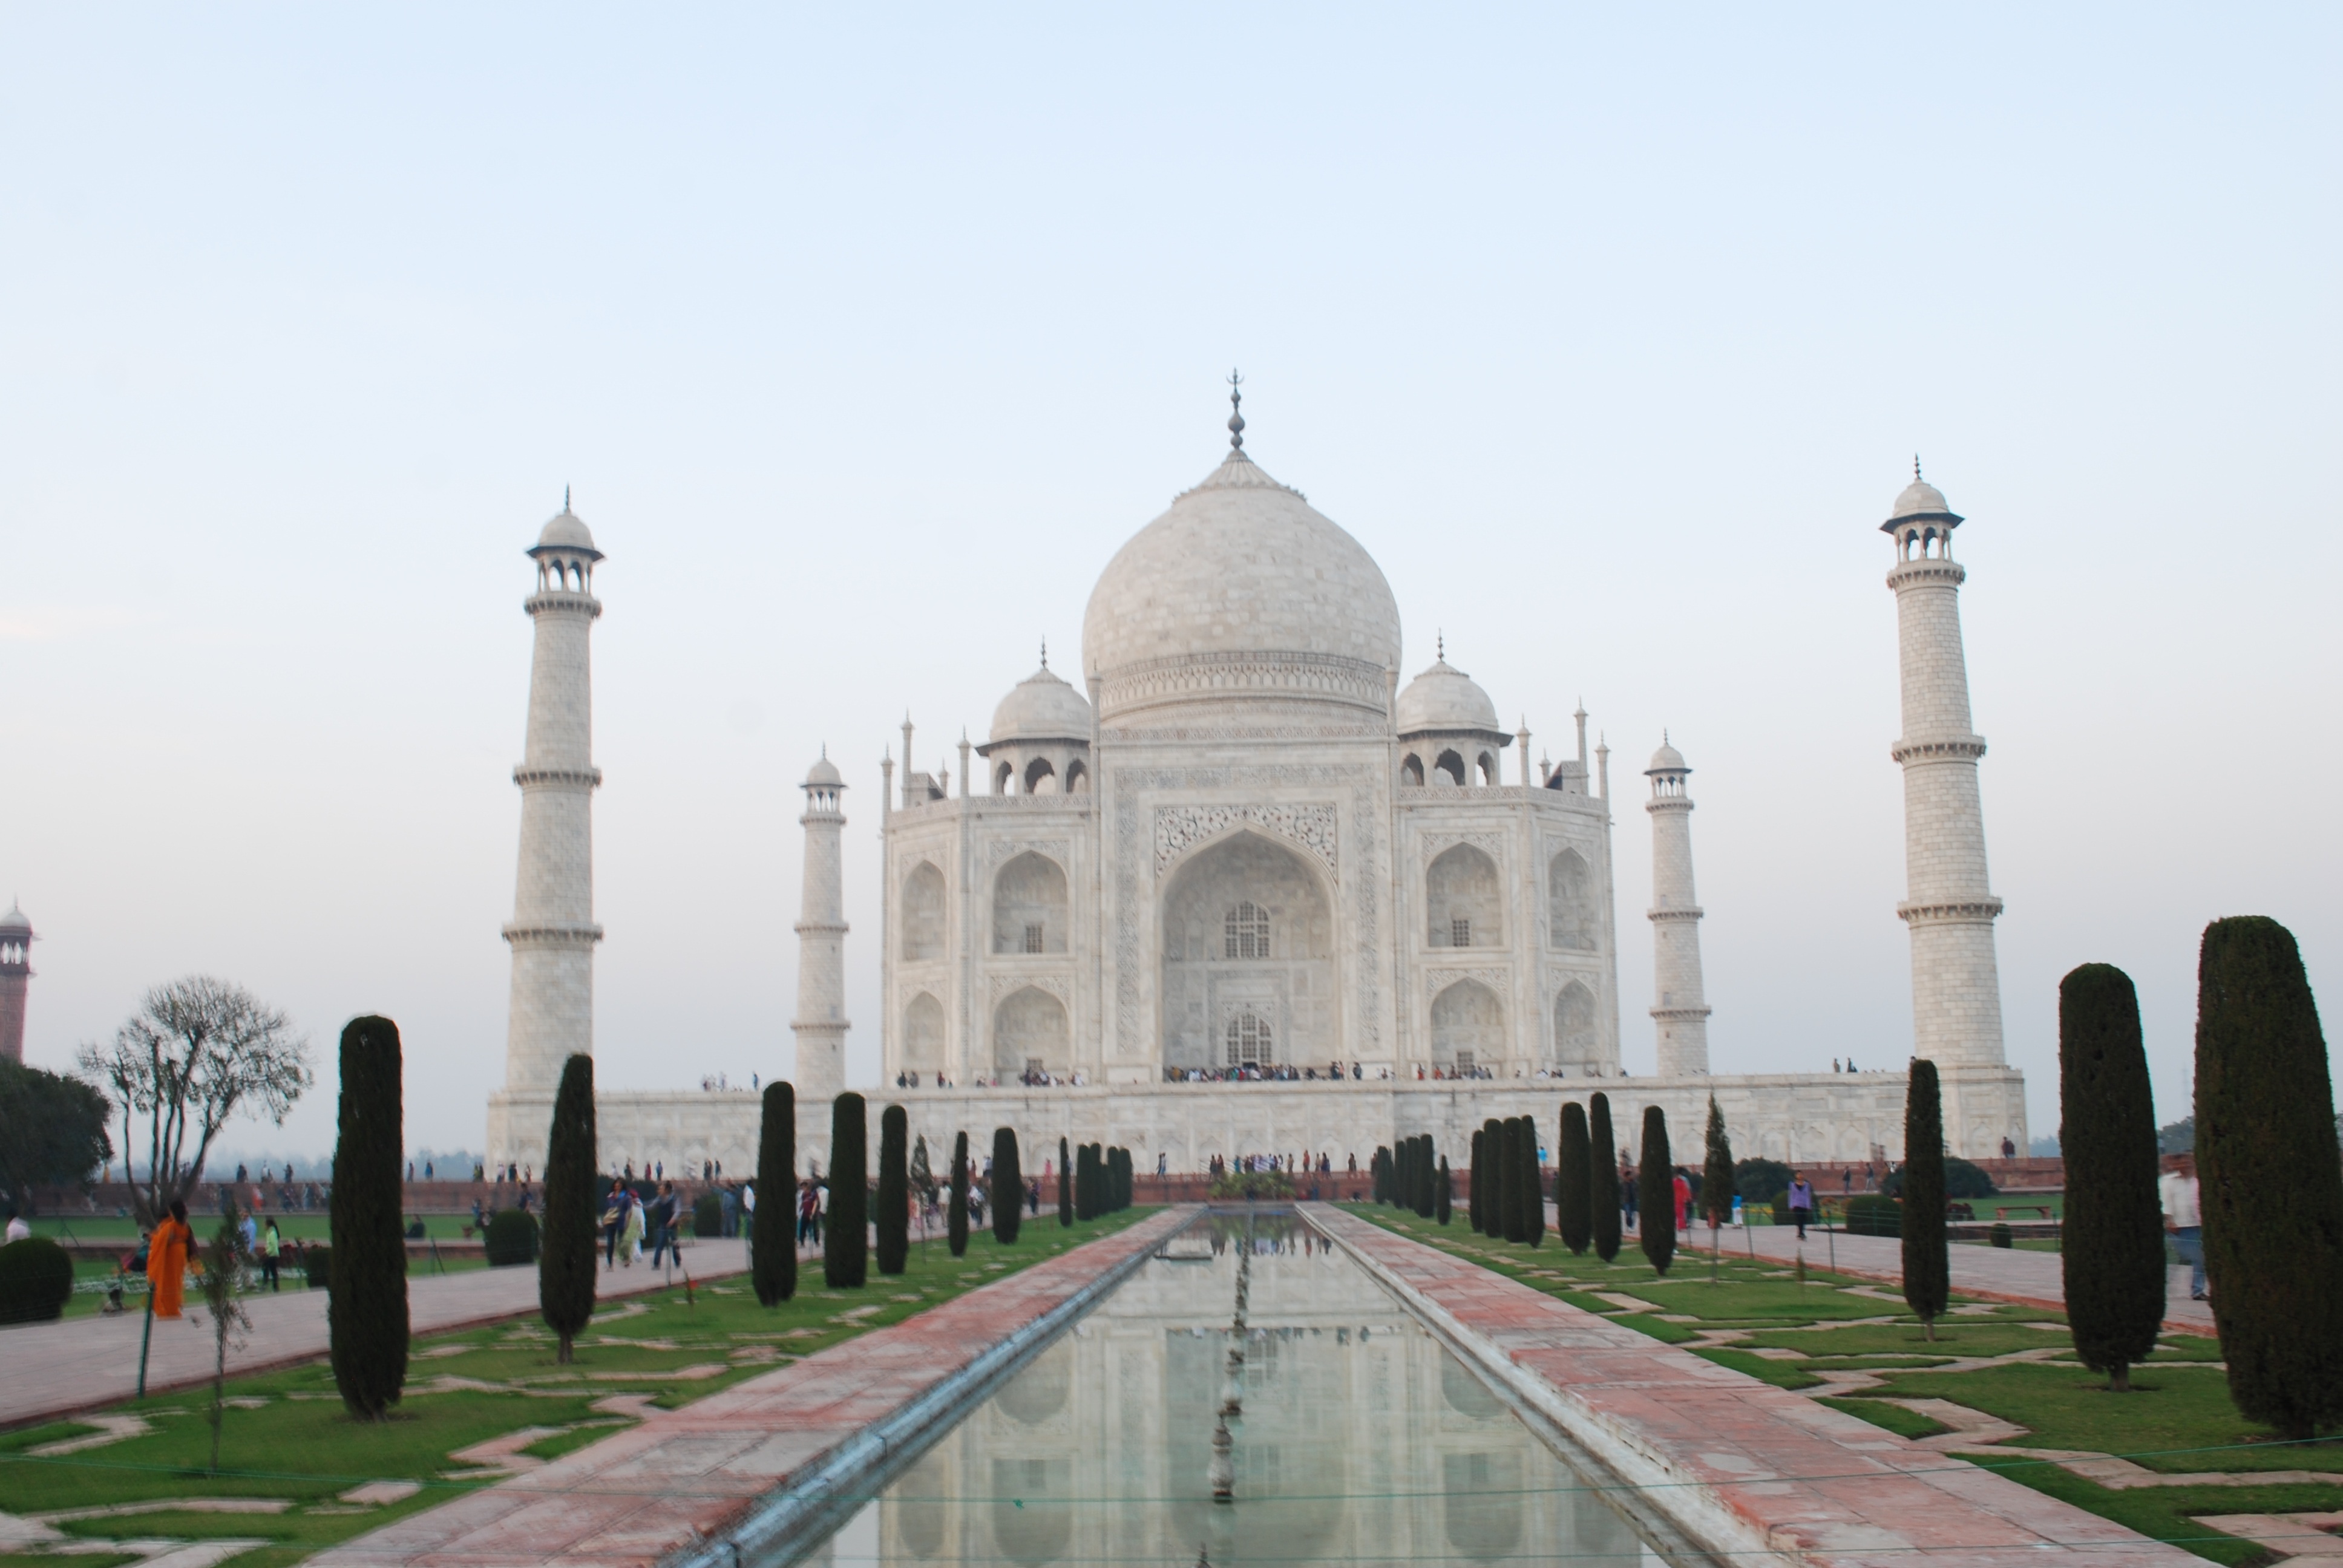
architecture, building, monument, tourist, travel, love, symbol, asia, landmark, historic, tourism, place of worship, world, taj mahal, marble, mosque, culture, wonder, famous, india, dome, tomb, agra, taj, mahal, mausoleum, mughal, minaret, historic site